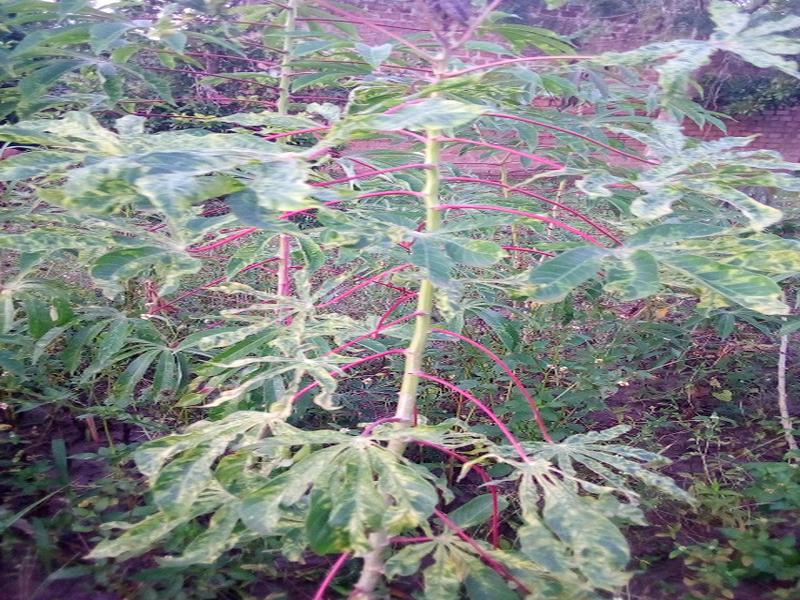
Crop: cassava
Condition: mosaic_disease